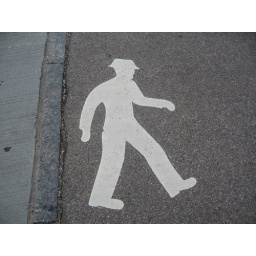
I like how all the people in the street signs wear hats.